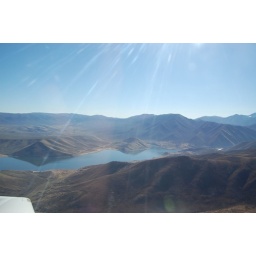
flying over the wasatch mountains